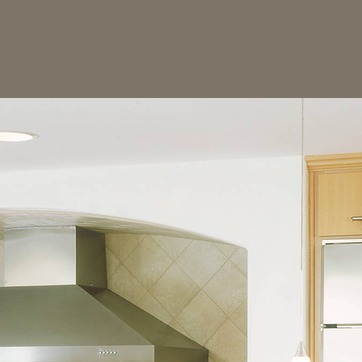
Material: painted